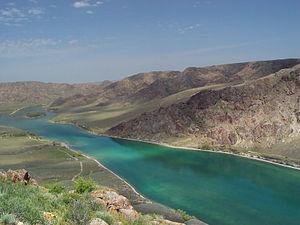
L’Ili ou Ily est une rivière endoréique de Chine et du Kazakhstan.
Cet article liste des principaux cours d’eau de Chine. Ceux-ci sont regroupés par exutoire puis bassin versant en progressant du nord au sud.